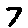
Label: 7